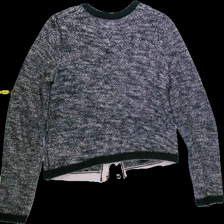
View: back
Type: Cardigan
Category: Ladies
Brand: KappAhl
Colors: Multicolor, Black, Pink, White
Material: 90%cotton 10%wool
Cut: Regular, C-collar
Size: M
Season: All
Trend: No trend
Stains: No
Price range: 50-100
Recommended usage: Export